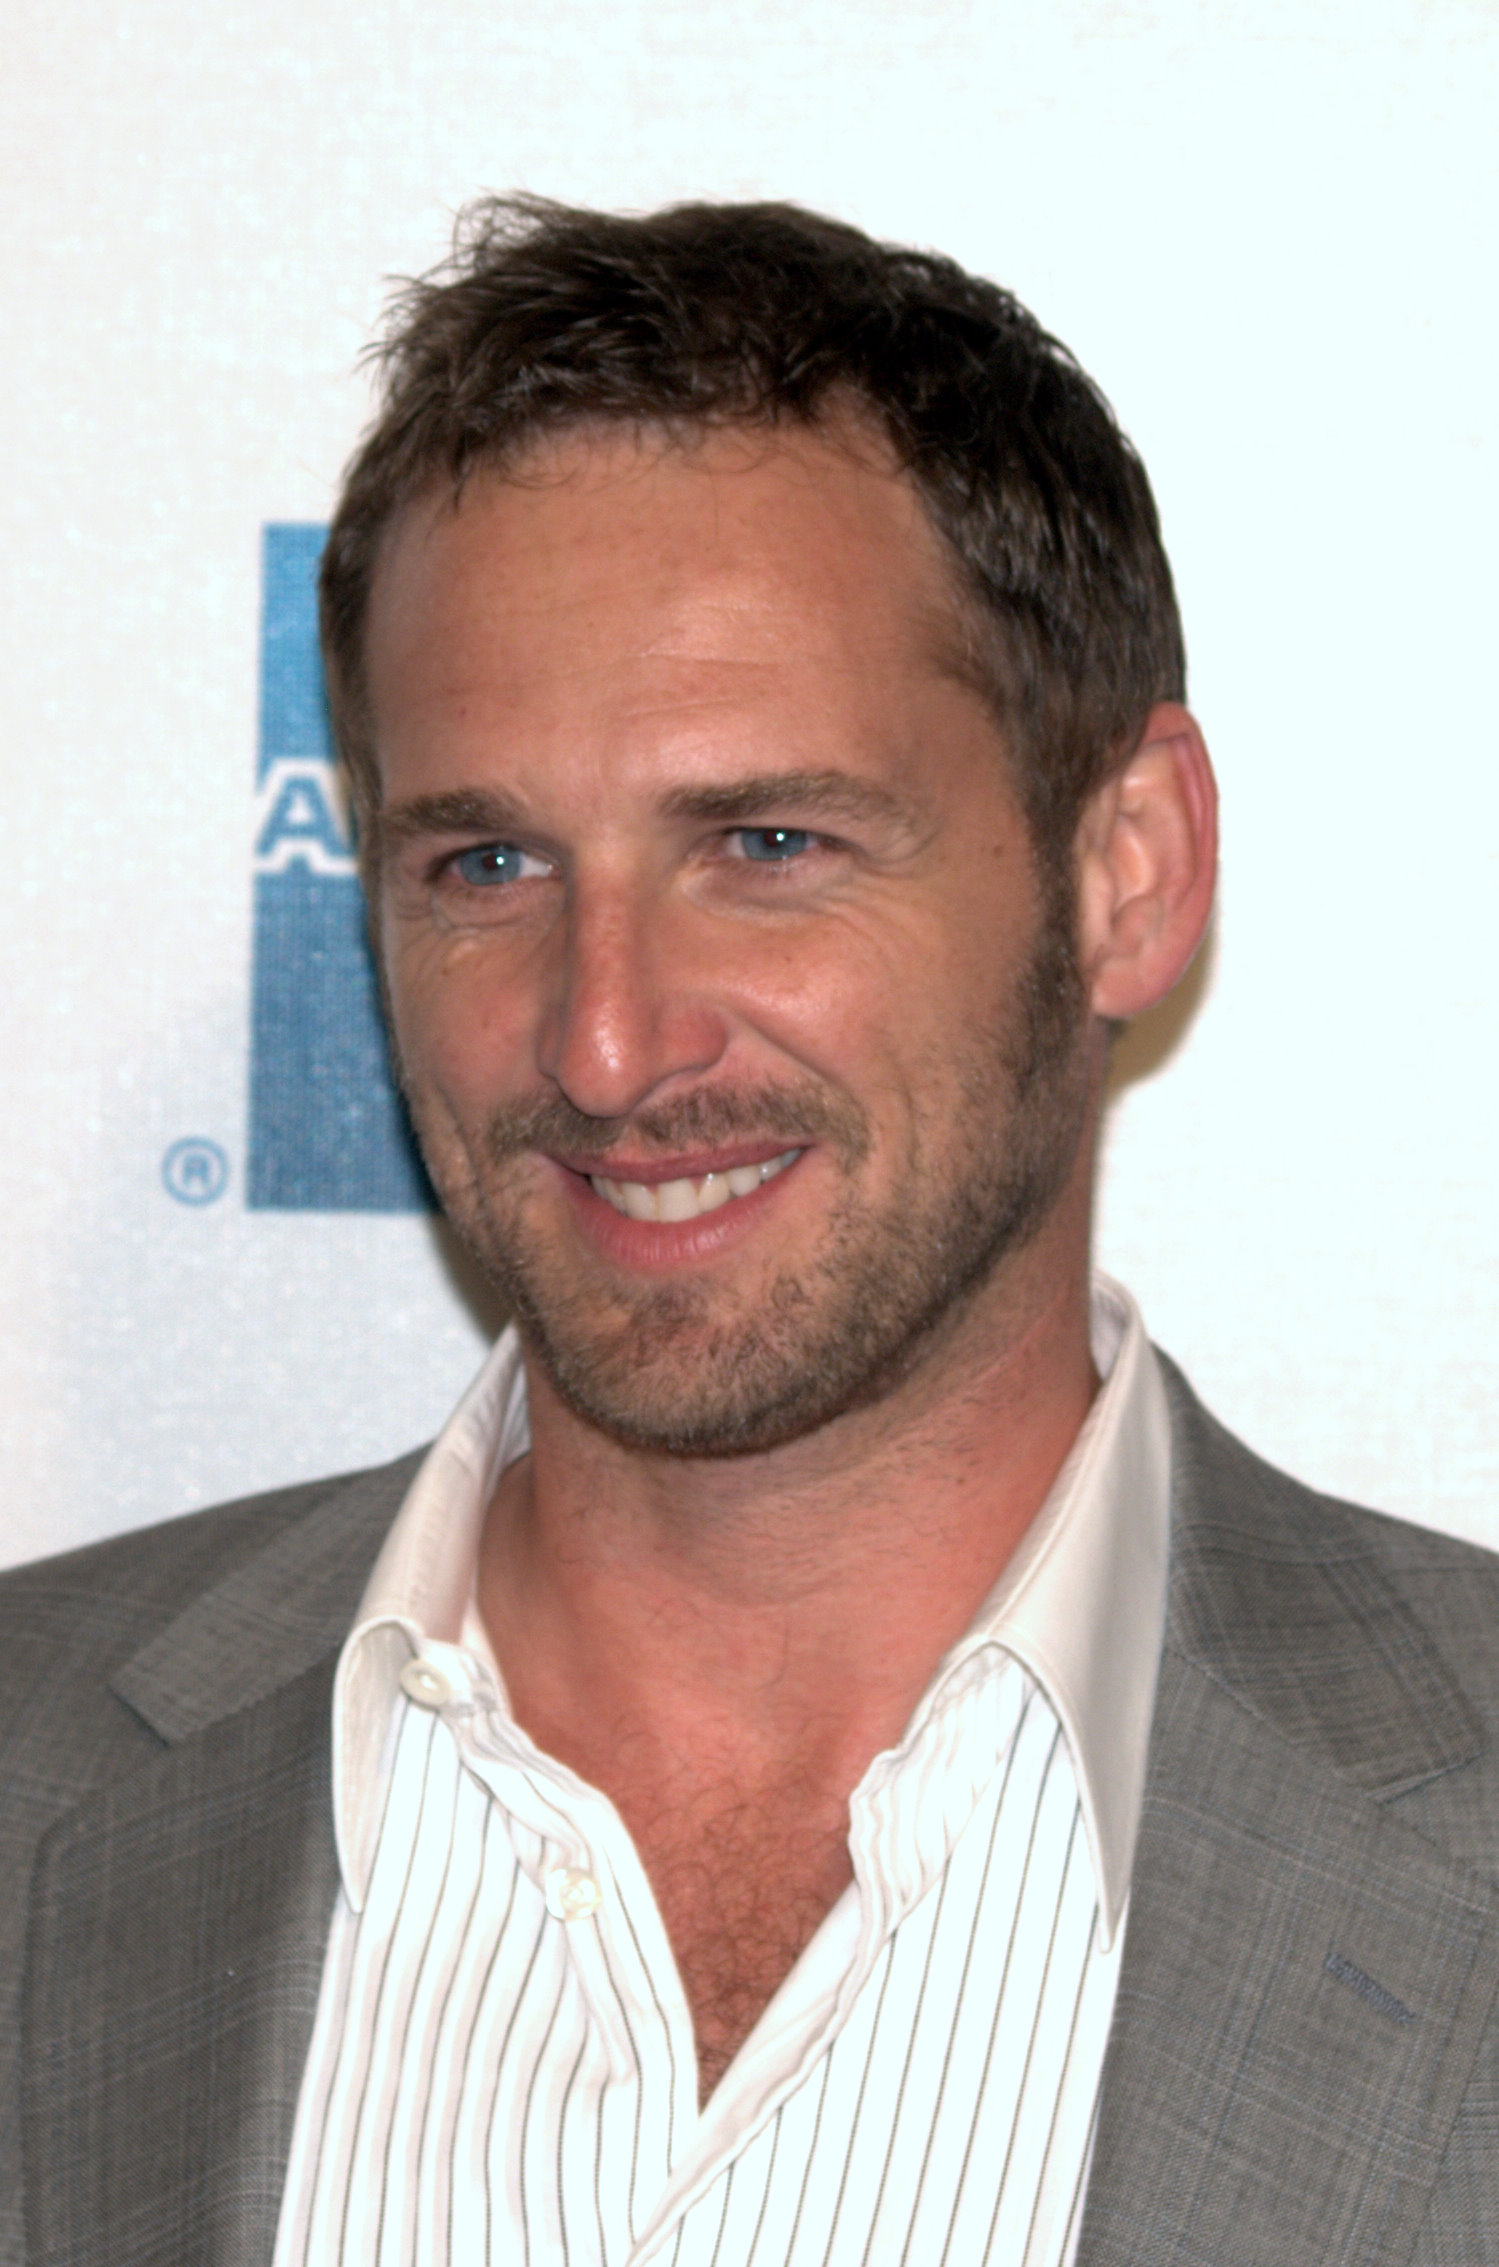
จอช ลูคัส

| image = Josh Lucas at the 2009 Tribeca Film Festival.jpg
| caption = รอบปฐมทัศน์ภาพยนตร์ "PoliWood (film)|Poliwood" ในปี 2009
| birthplace = ลิตเทิลร็อก รัฐอาร์คันซัส สหรัฐอเมริกา
| birthname = Joshua Lucas Easy Dent Maurer
จอช ลูคัส () เกิดเมื่อวันที่ 20 มิถุนายน ค.ศ. 1971 เป็นนักแสดงชาวอเมริกัน เขามีผลงานในภาพยนตร์เรื่อง "Glory Road (film)|Glory Road", "ผู้ชายหลายมิติ|A Beautiful Mind" และ "Poseidon (film)|Poseidon" เป็นต้น
== อ้างอิง ==
หมวดหมู่:นักแสดงชายชาวอเมริกัน
หมวดหมู่:บุคคลจากลิตเทิลร็อก